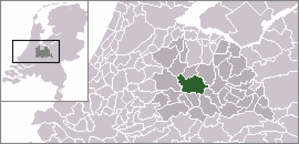
Utrecht
Utrecht er en kommune og en by, beliggende i provinsen Utrecht i Nederlandene. Byen er den fjerdestørste i Nederlandene. Kommunens areal er på 99,21 km², og byen har 343.779 indbyggere fordelt på 10 distrikter.